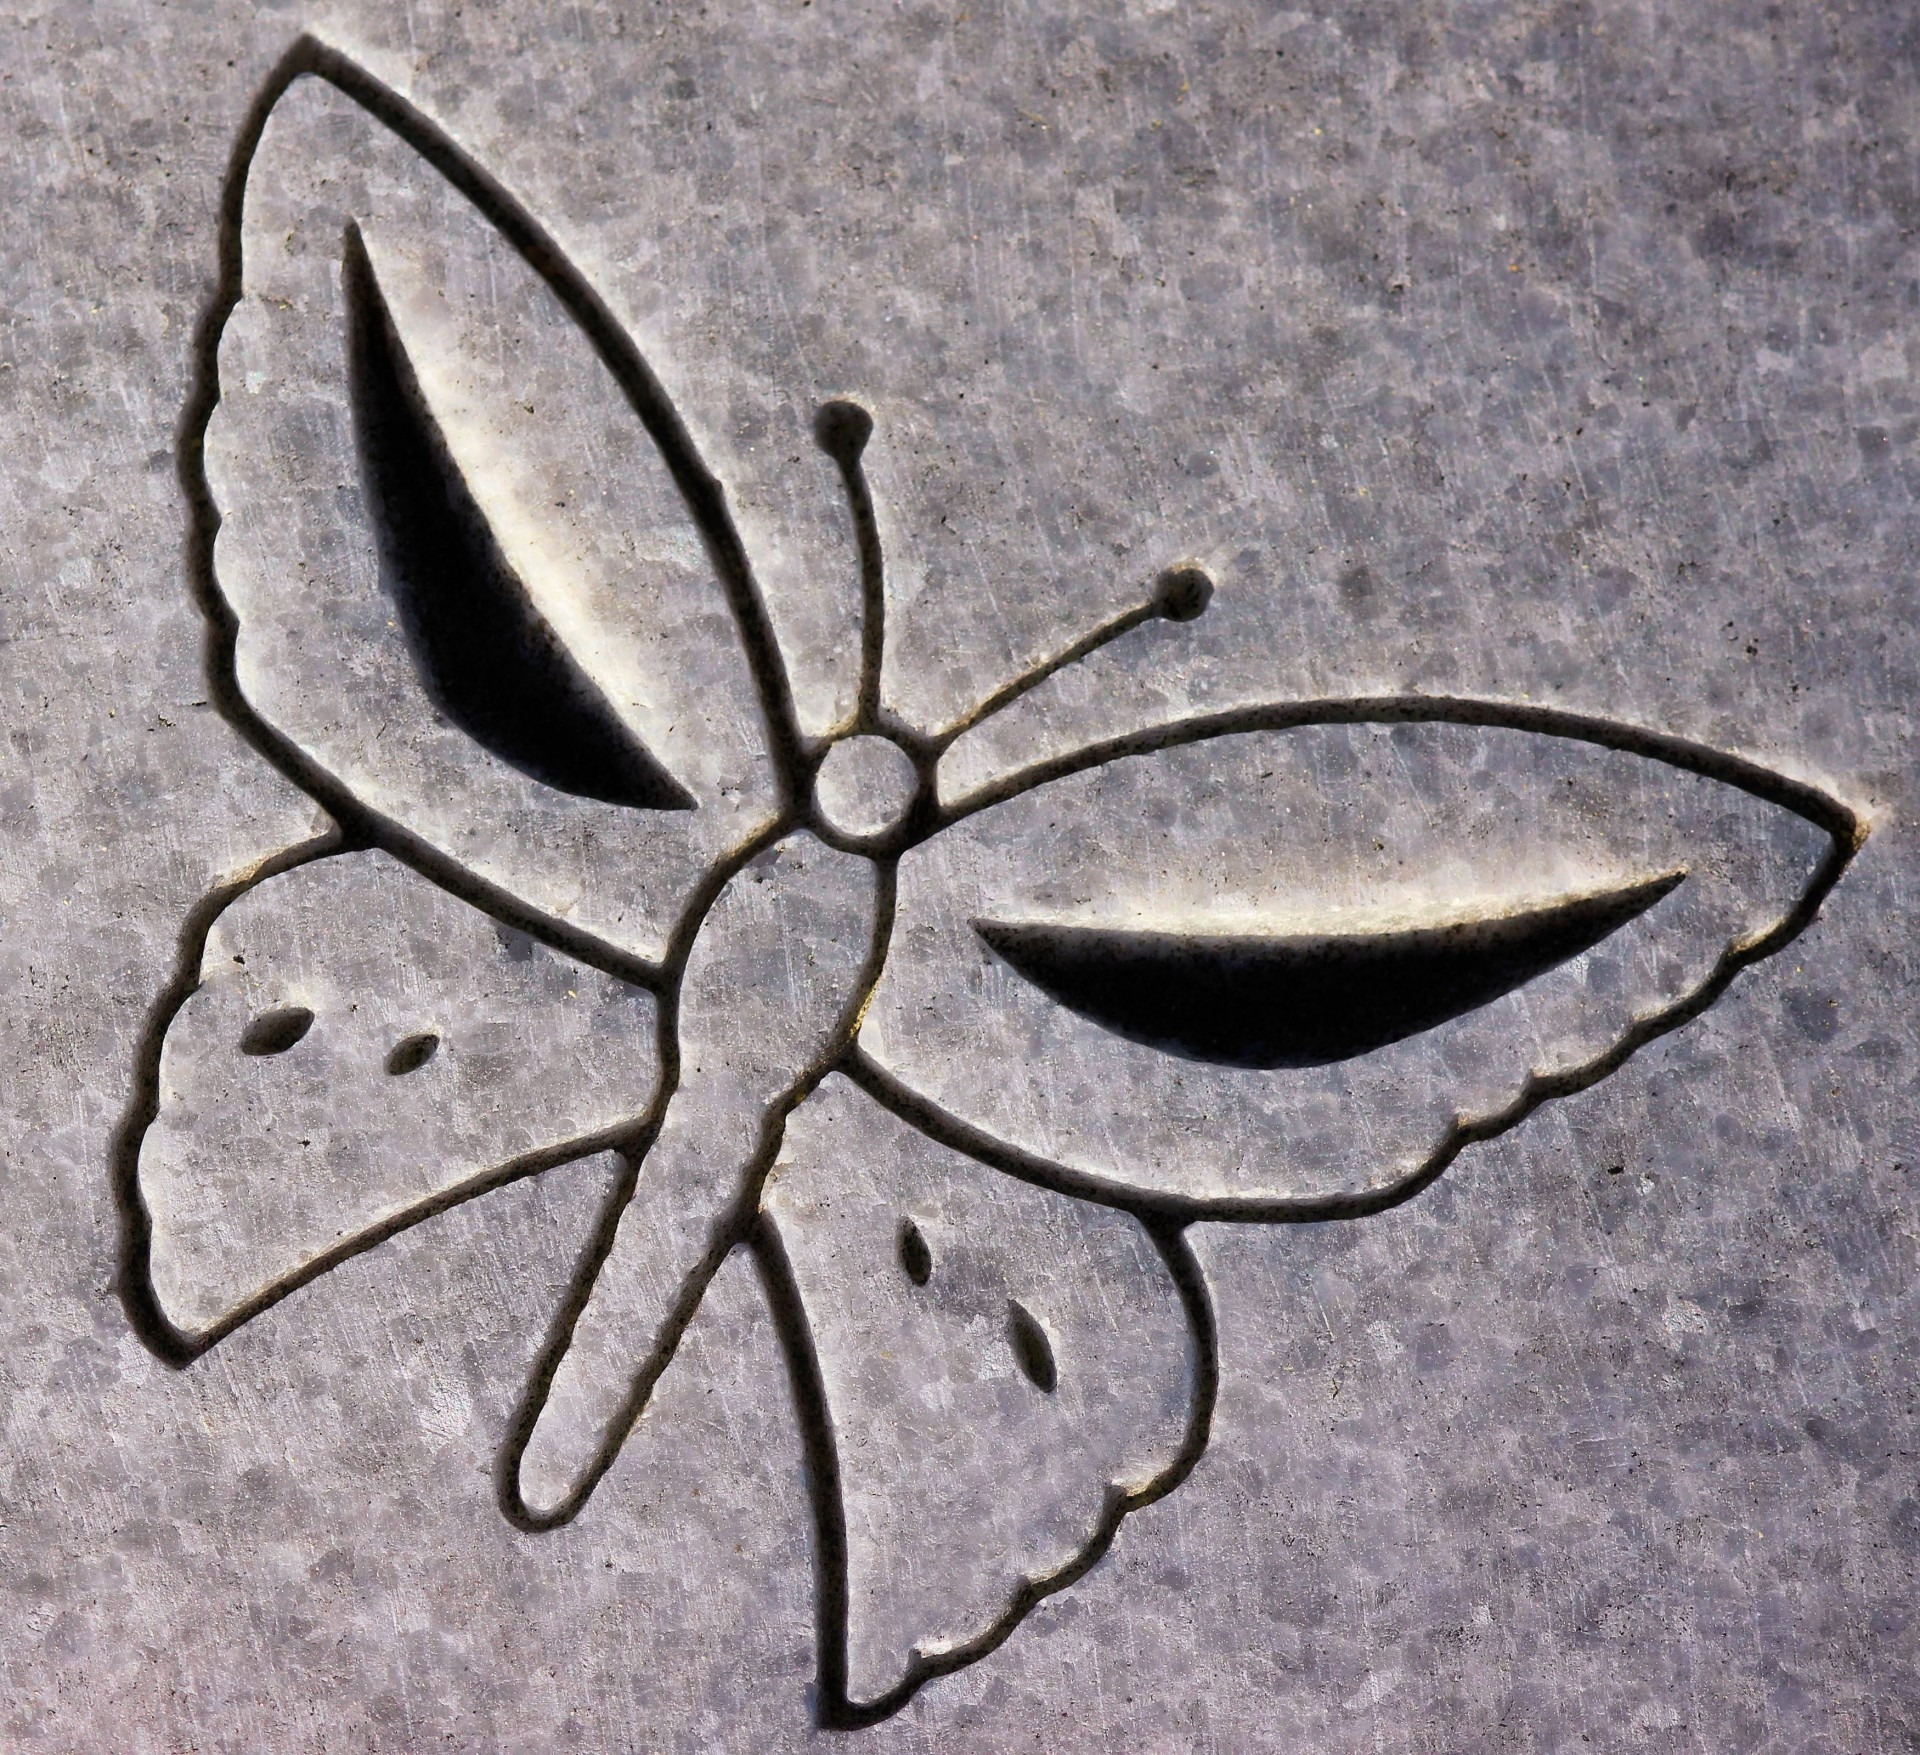
wing, leaf, animal, symbol, butterfly, material, invertebrate, grave, symmetry, headstone, detail, carving, granite